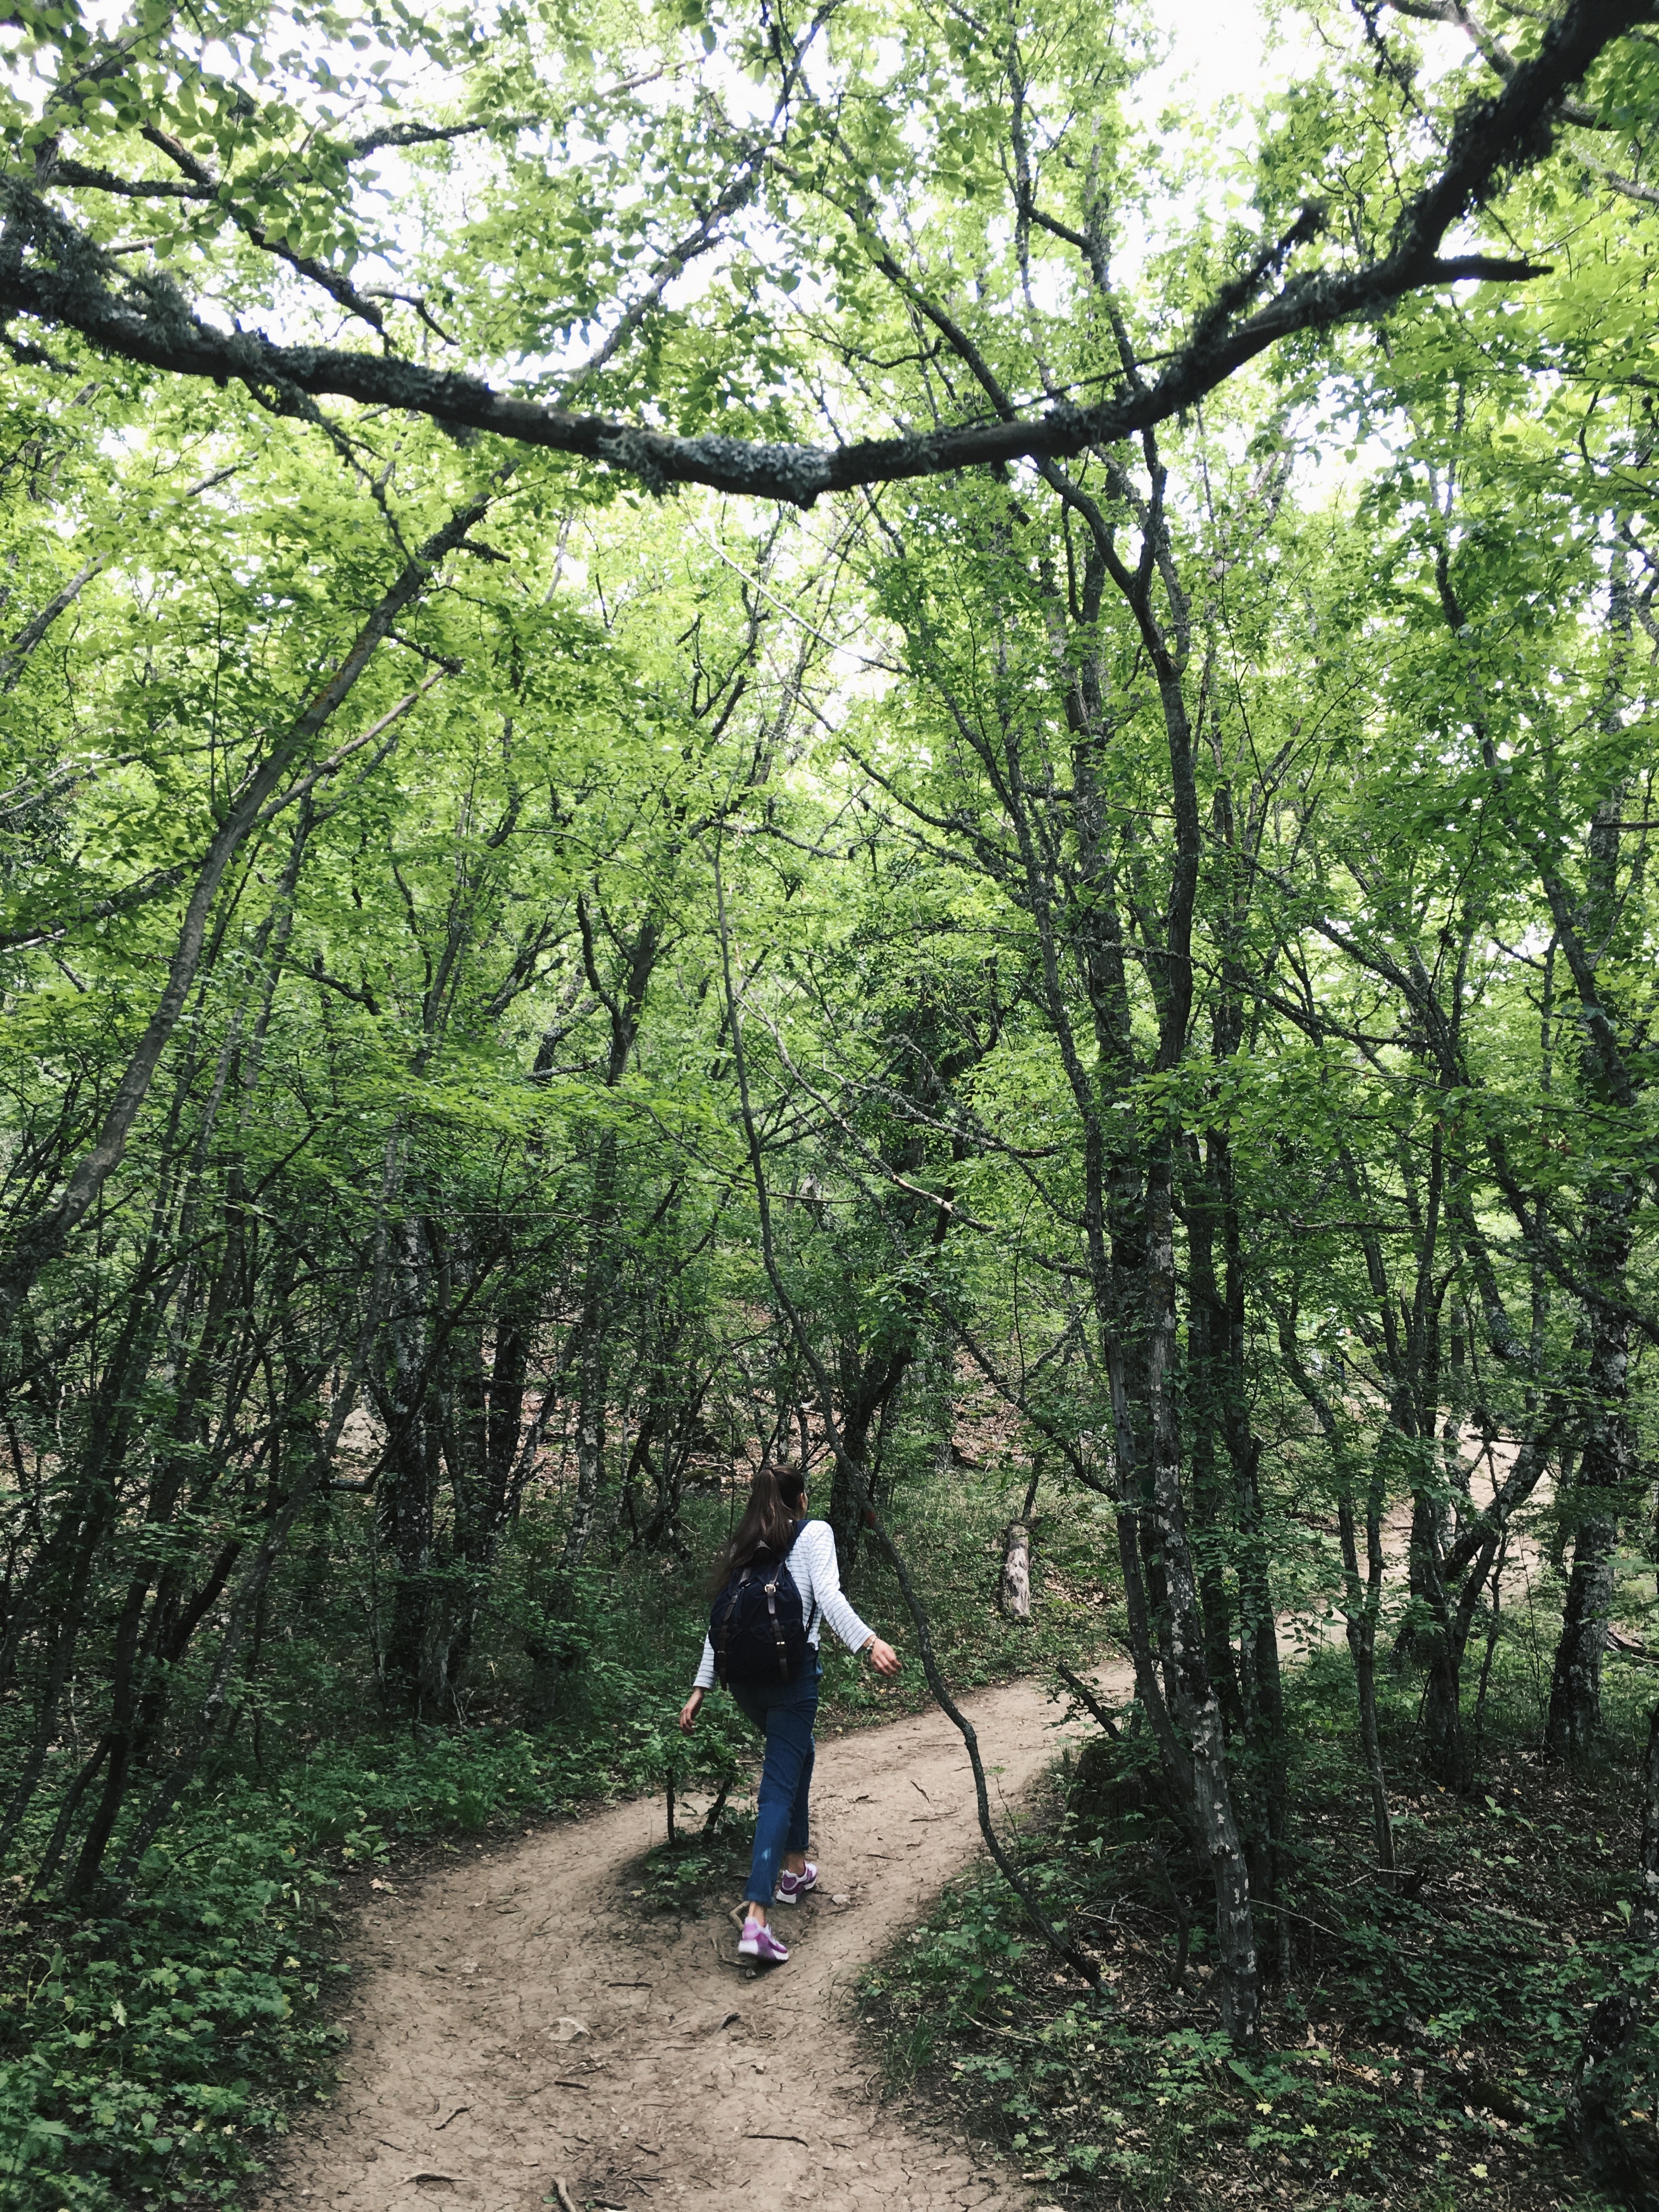
tree, forest, branch, plant, trail, leaf, flower, spring, green, park, botany, deciduous, woodland, habitat, natural environment, woody plant